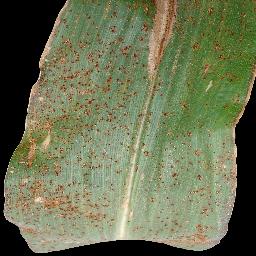
Label: Corn_(Maize)___Common_Rust